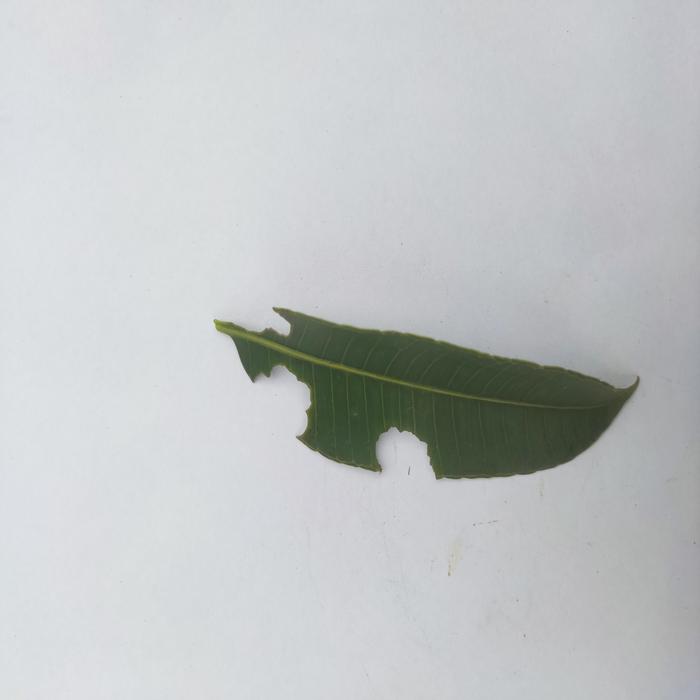
Crop: Hog Plum
Leaf condition: Caterpillars_Infestation